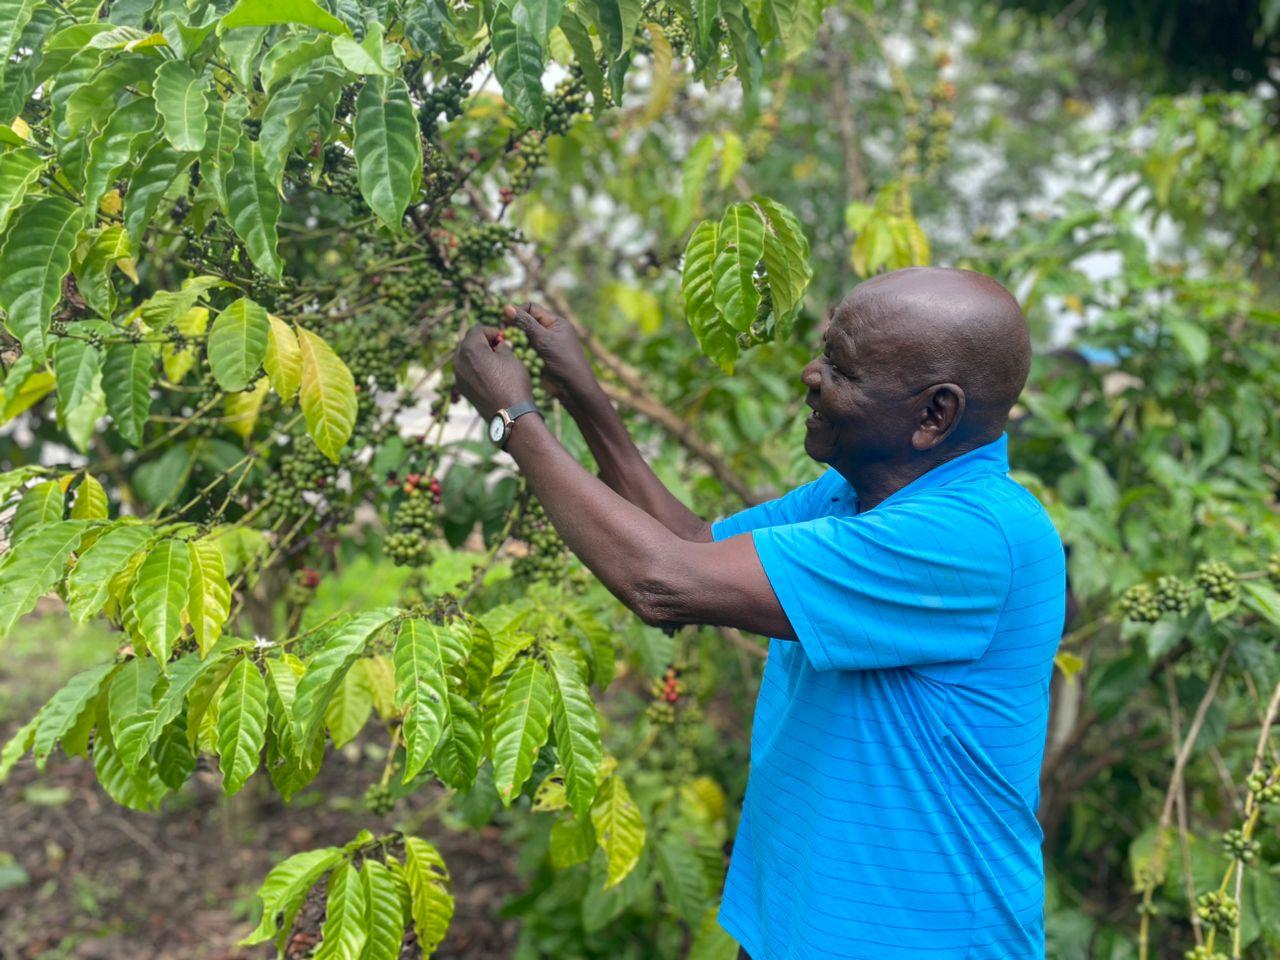
Mkulima huyu wa kahawa anaangalia mbegu ya mkahawa. Mkahawa ni mbegu ambao inatumika kutengeneza kinywaji cha kahawa. Ukulima huu una manufaa sana kwa wakulima.